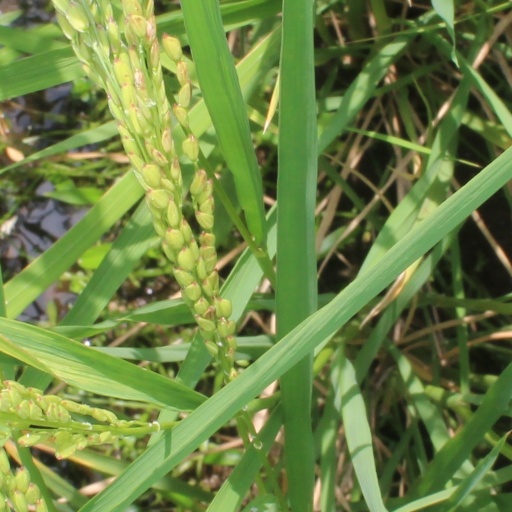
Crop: rice